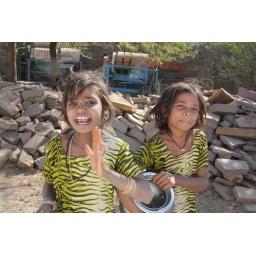
Girls getting water on road near Kota.